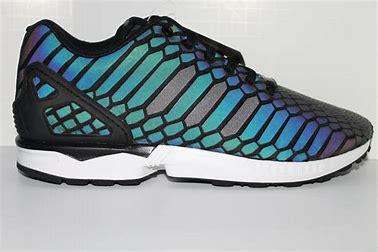
Brand: Adidas
Model: ZX Flux